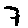
Label: 7